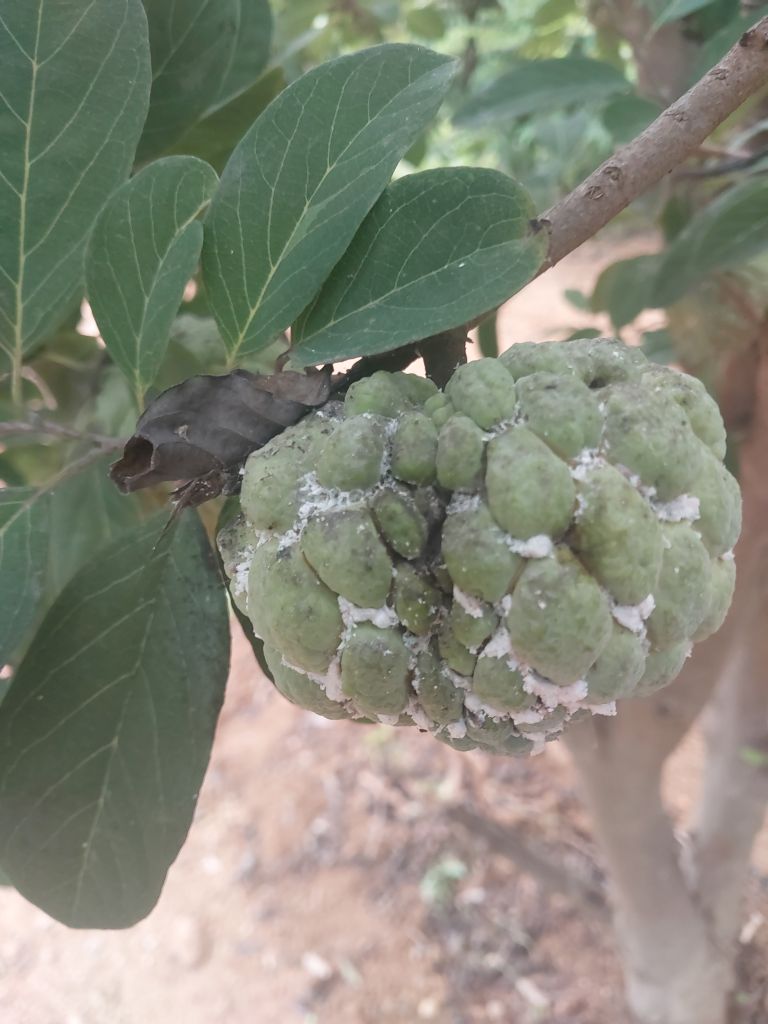
Disease label: Athracnose